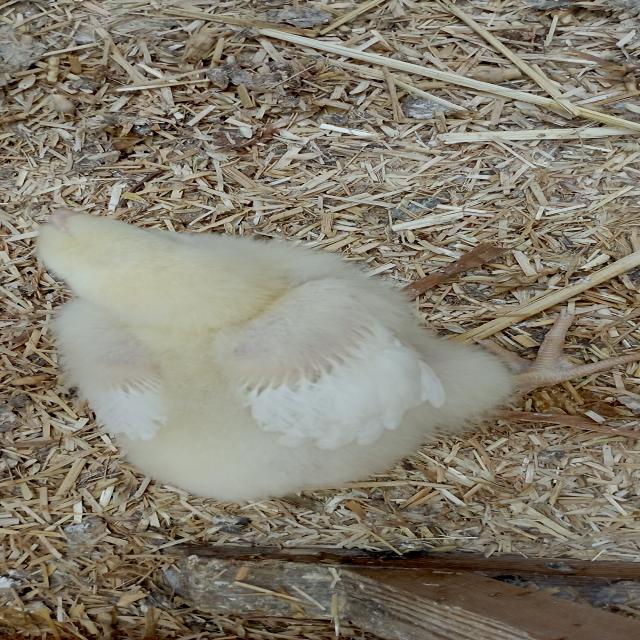
Weight: 367 g